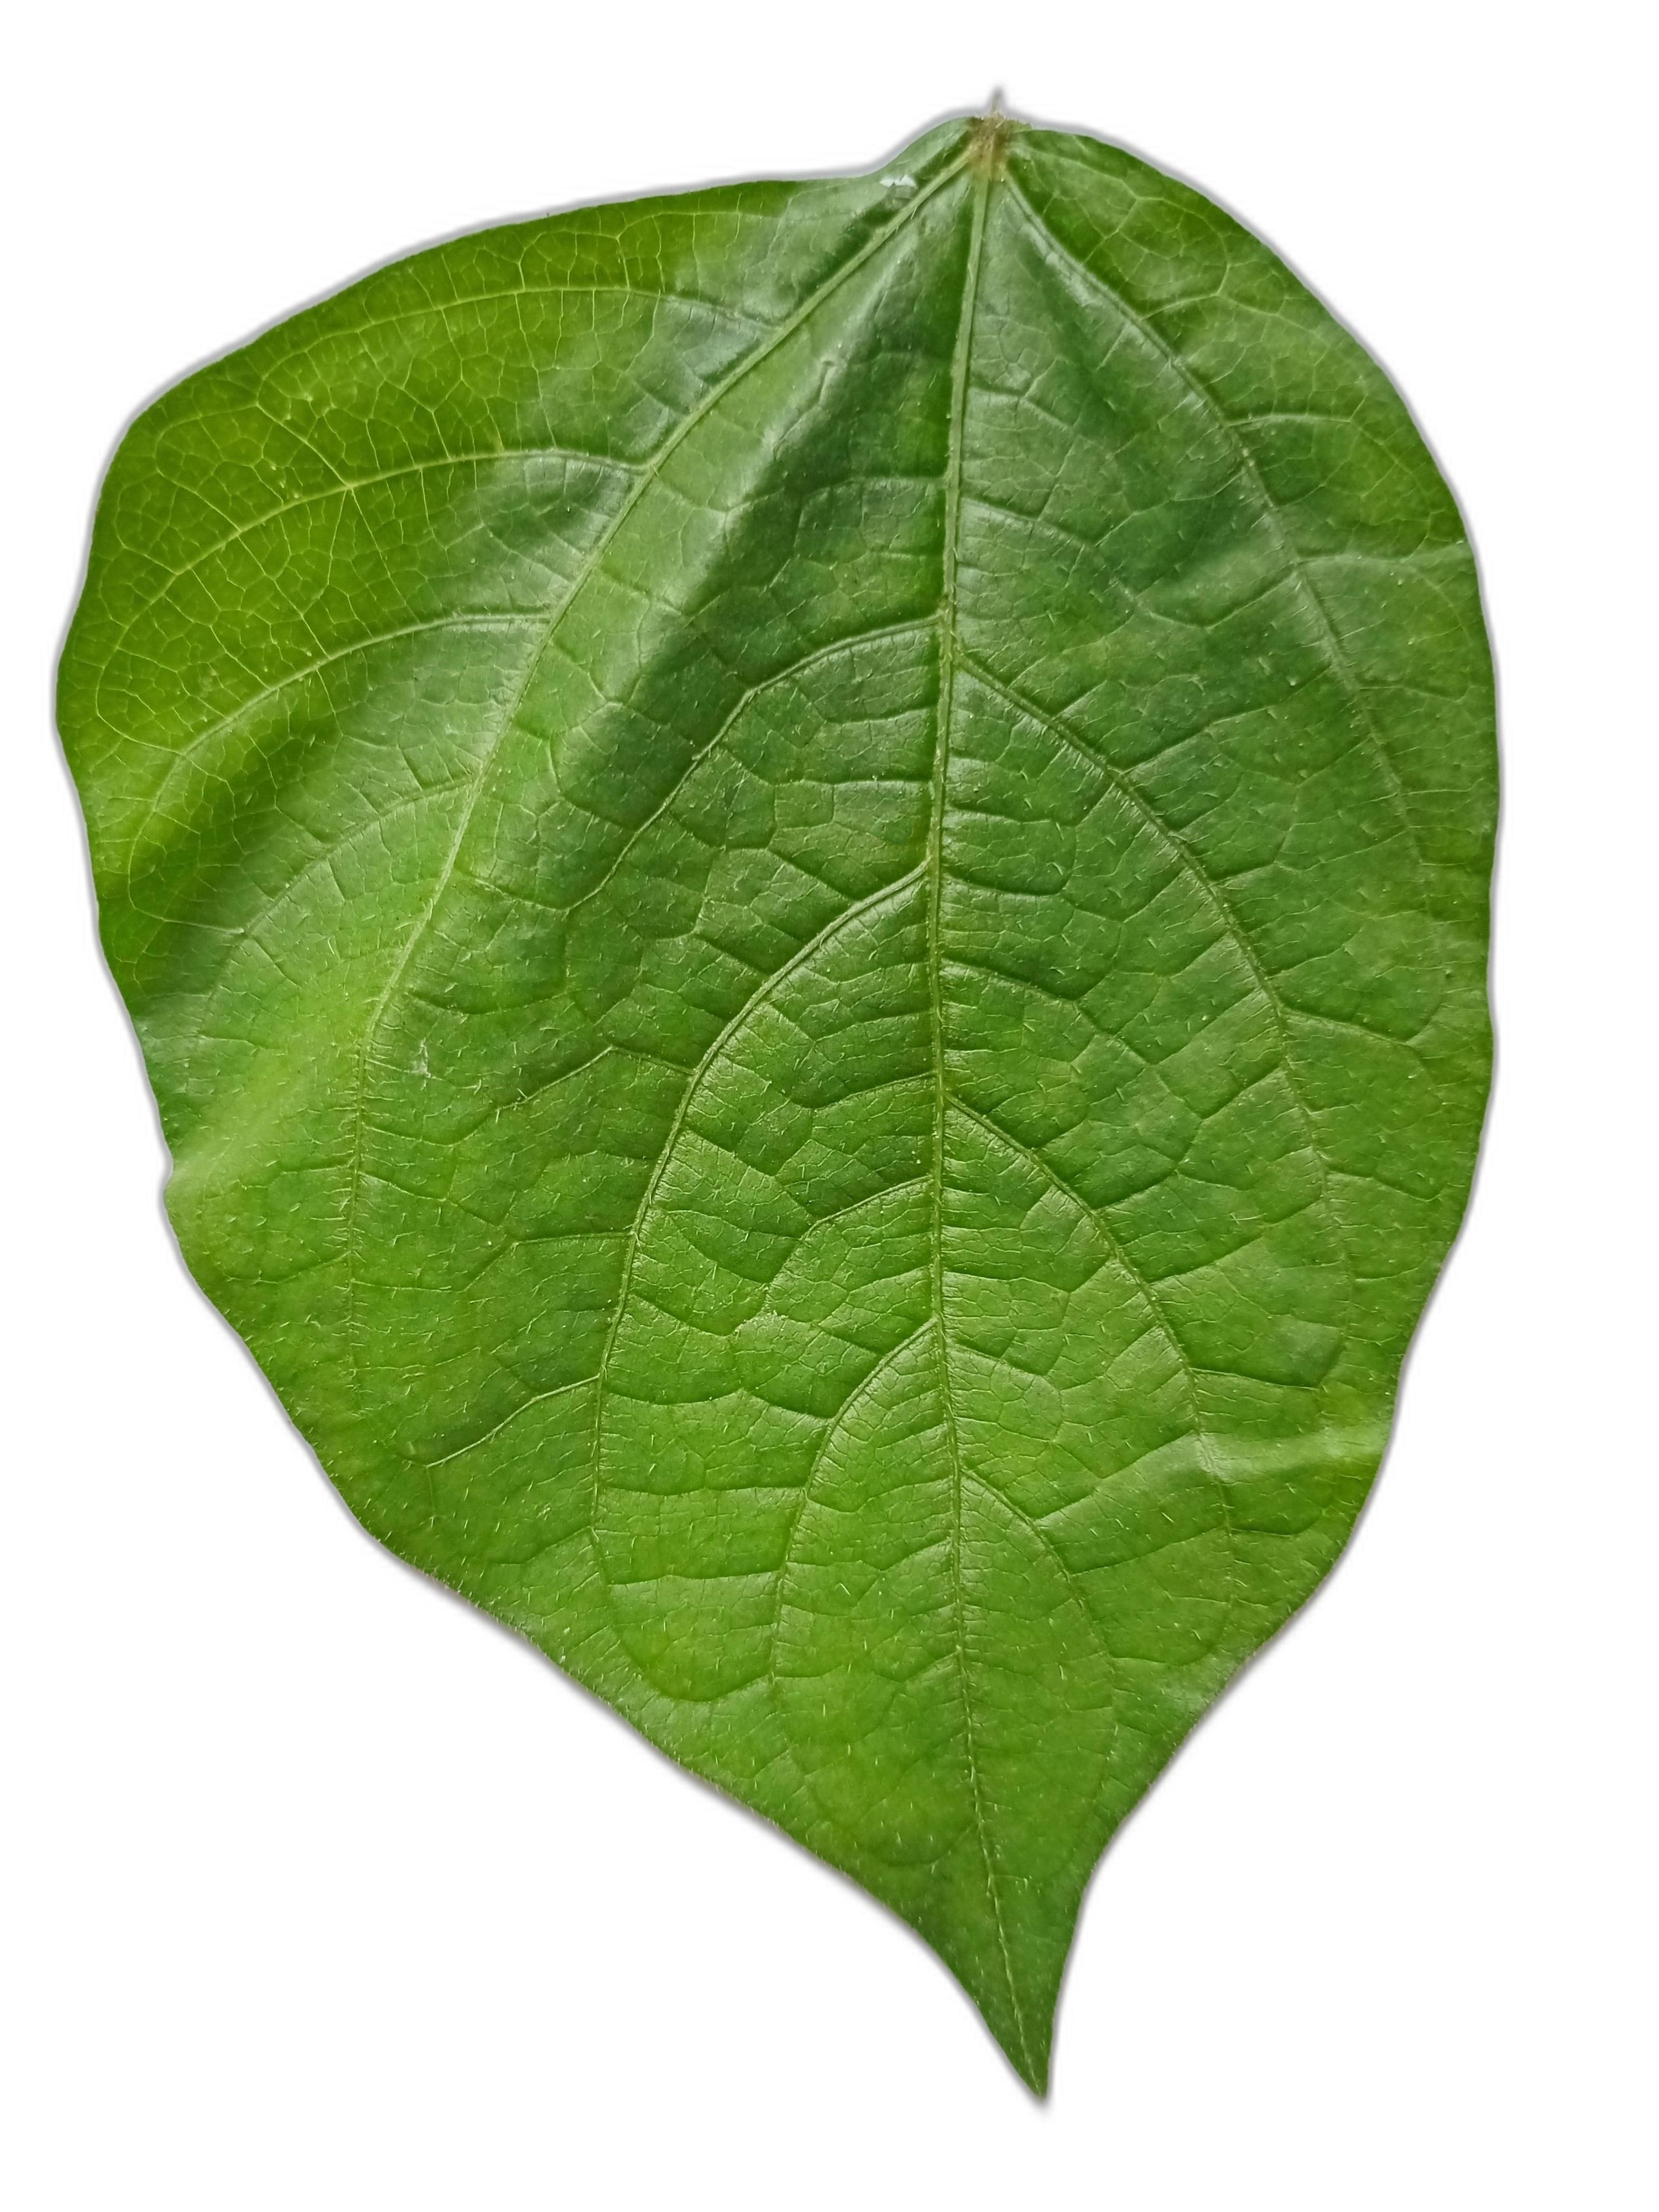
Label: Healthy